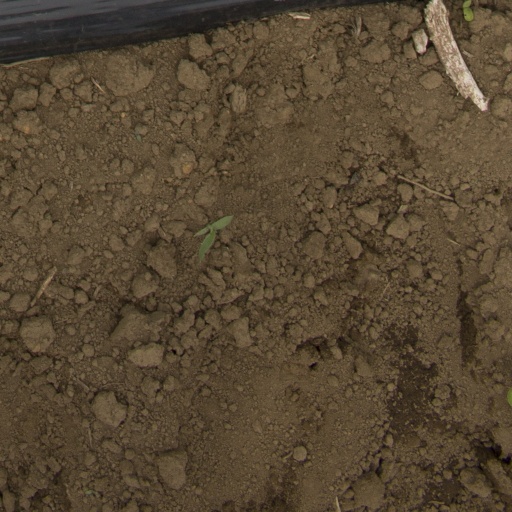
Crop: Jerusalem artichoke